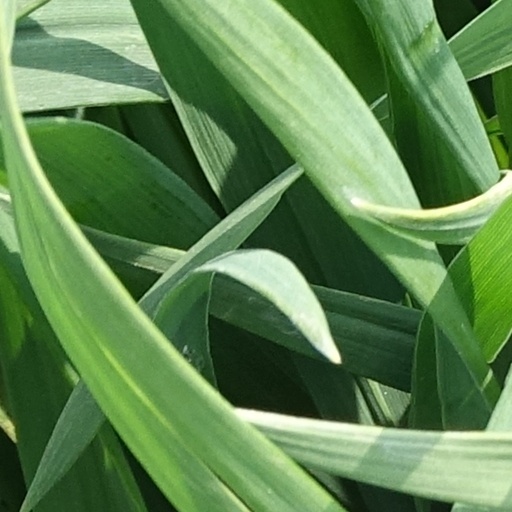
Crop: wheat